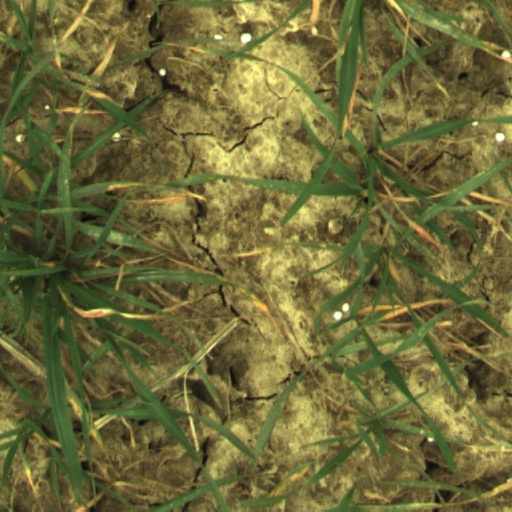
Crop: wheat